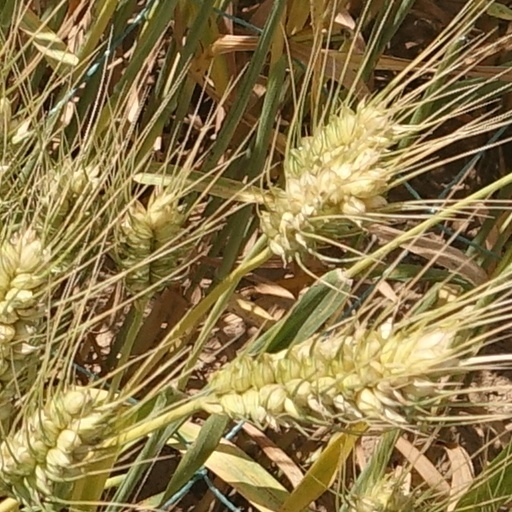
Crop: wheat